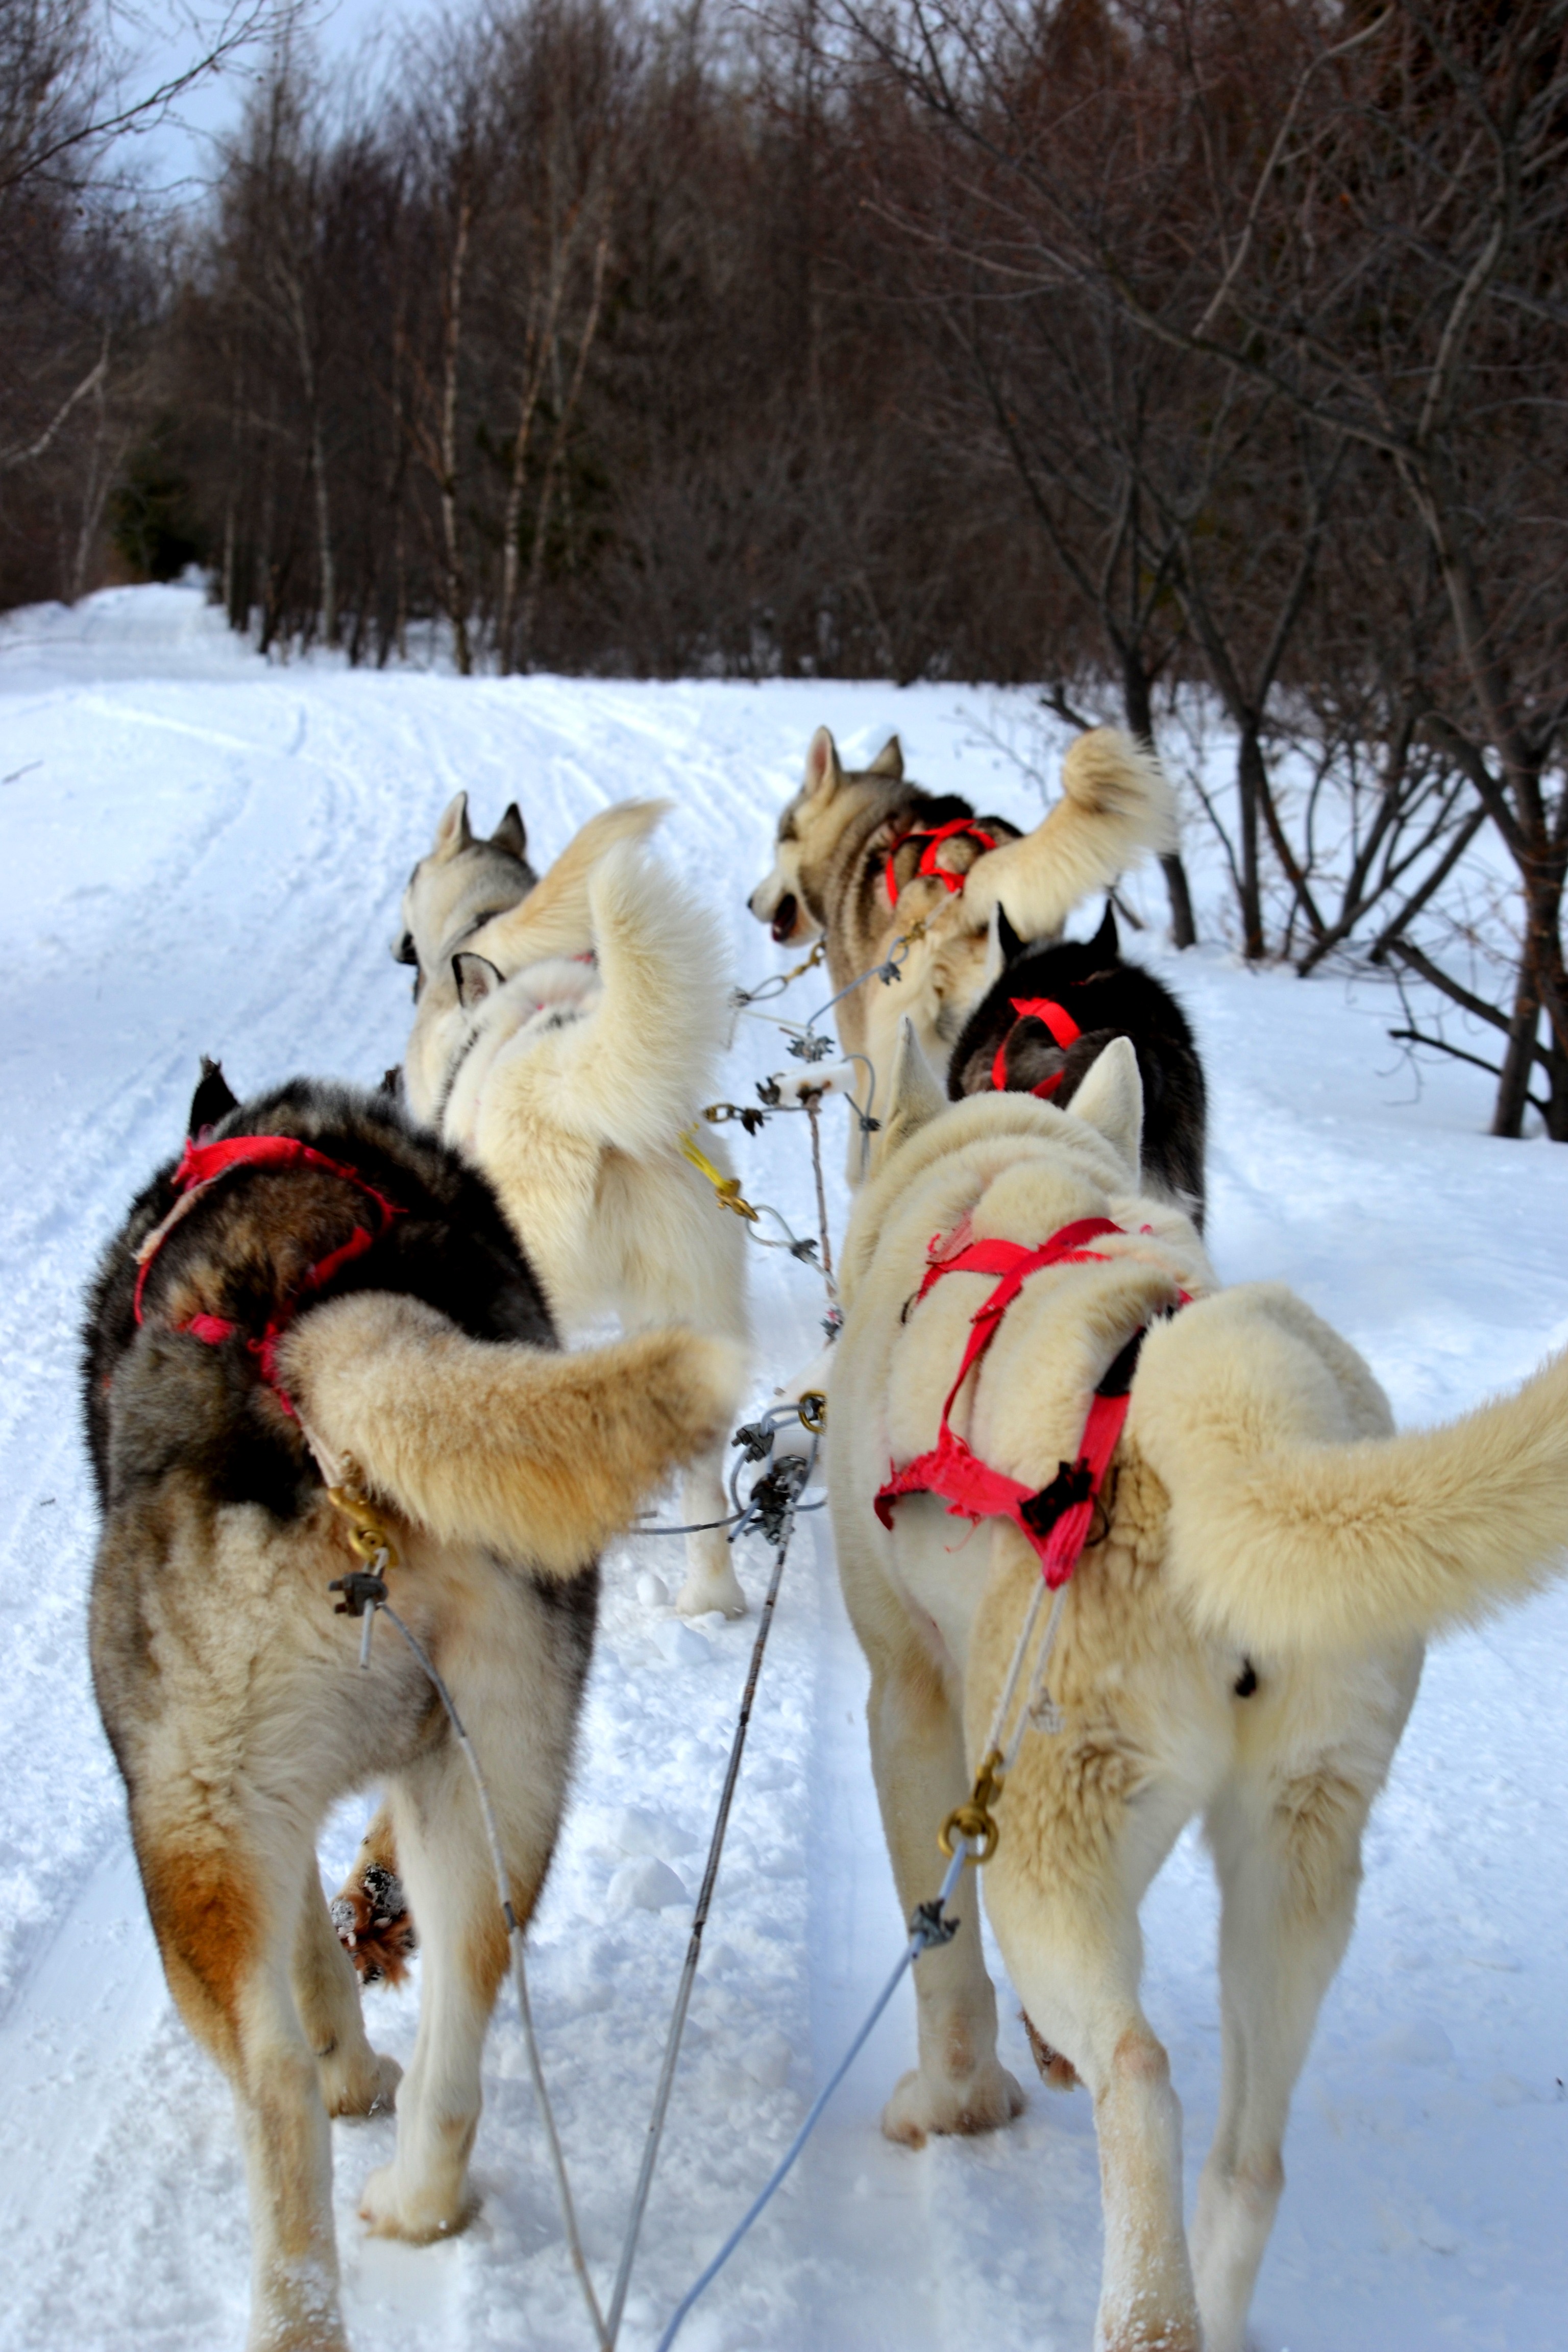
snow, cold, winter, dog, animal, canine, pet, fur, young, vehicle, mammal, outdoors, dogs, sled, huskies, domestic, adorable, siberian, dog sled, sled dog, alaskan malamute, dog like mammal, dog breed group, greenland dog, sled dog racing, siberian huskies